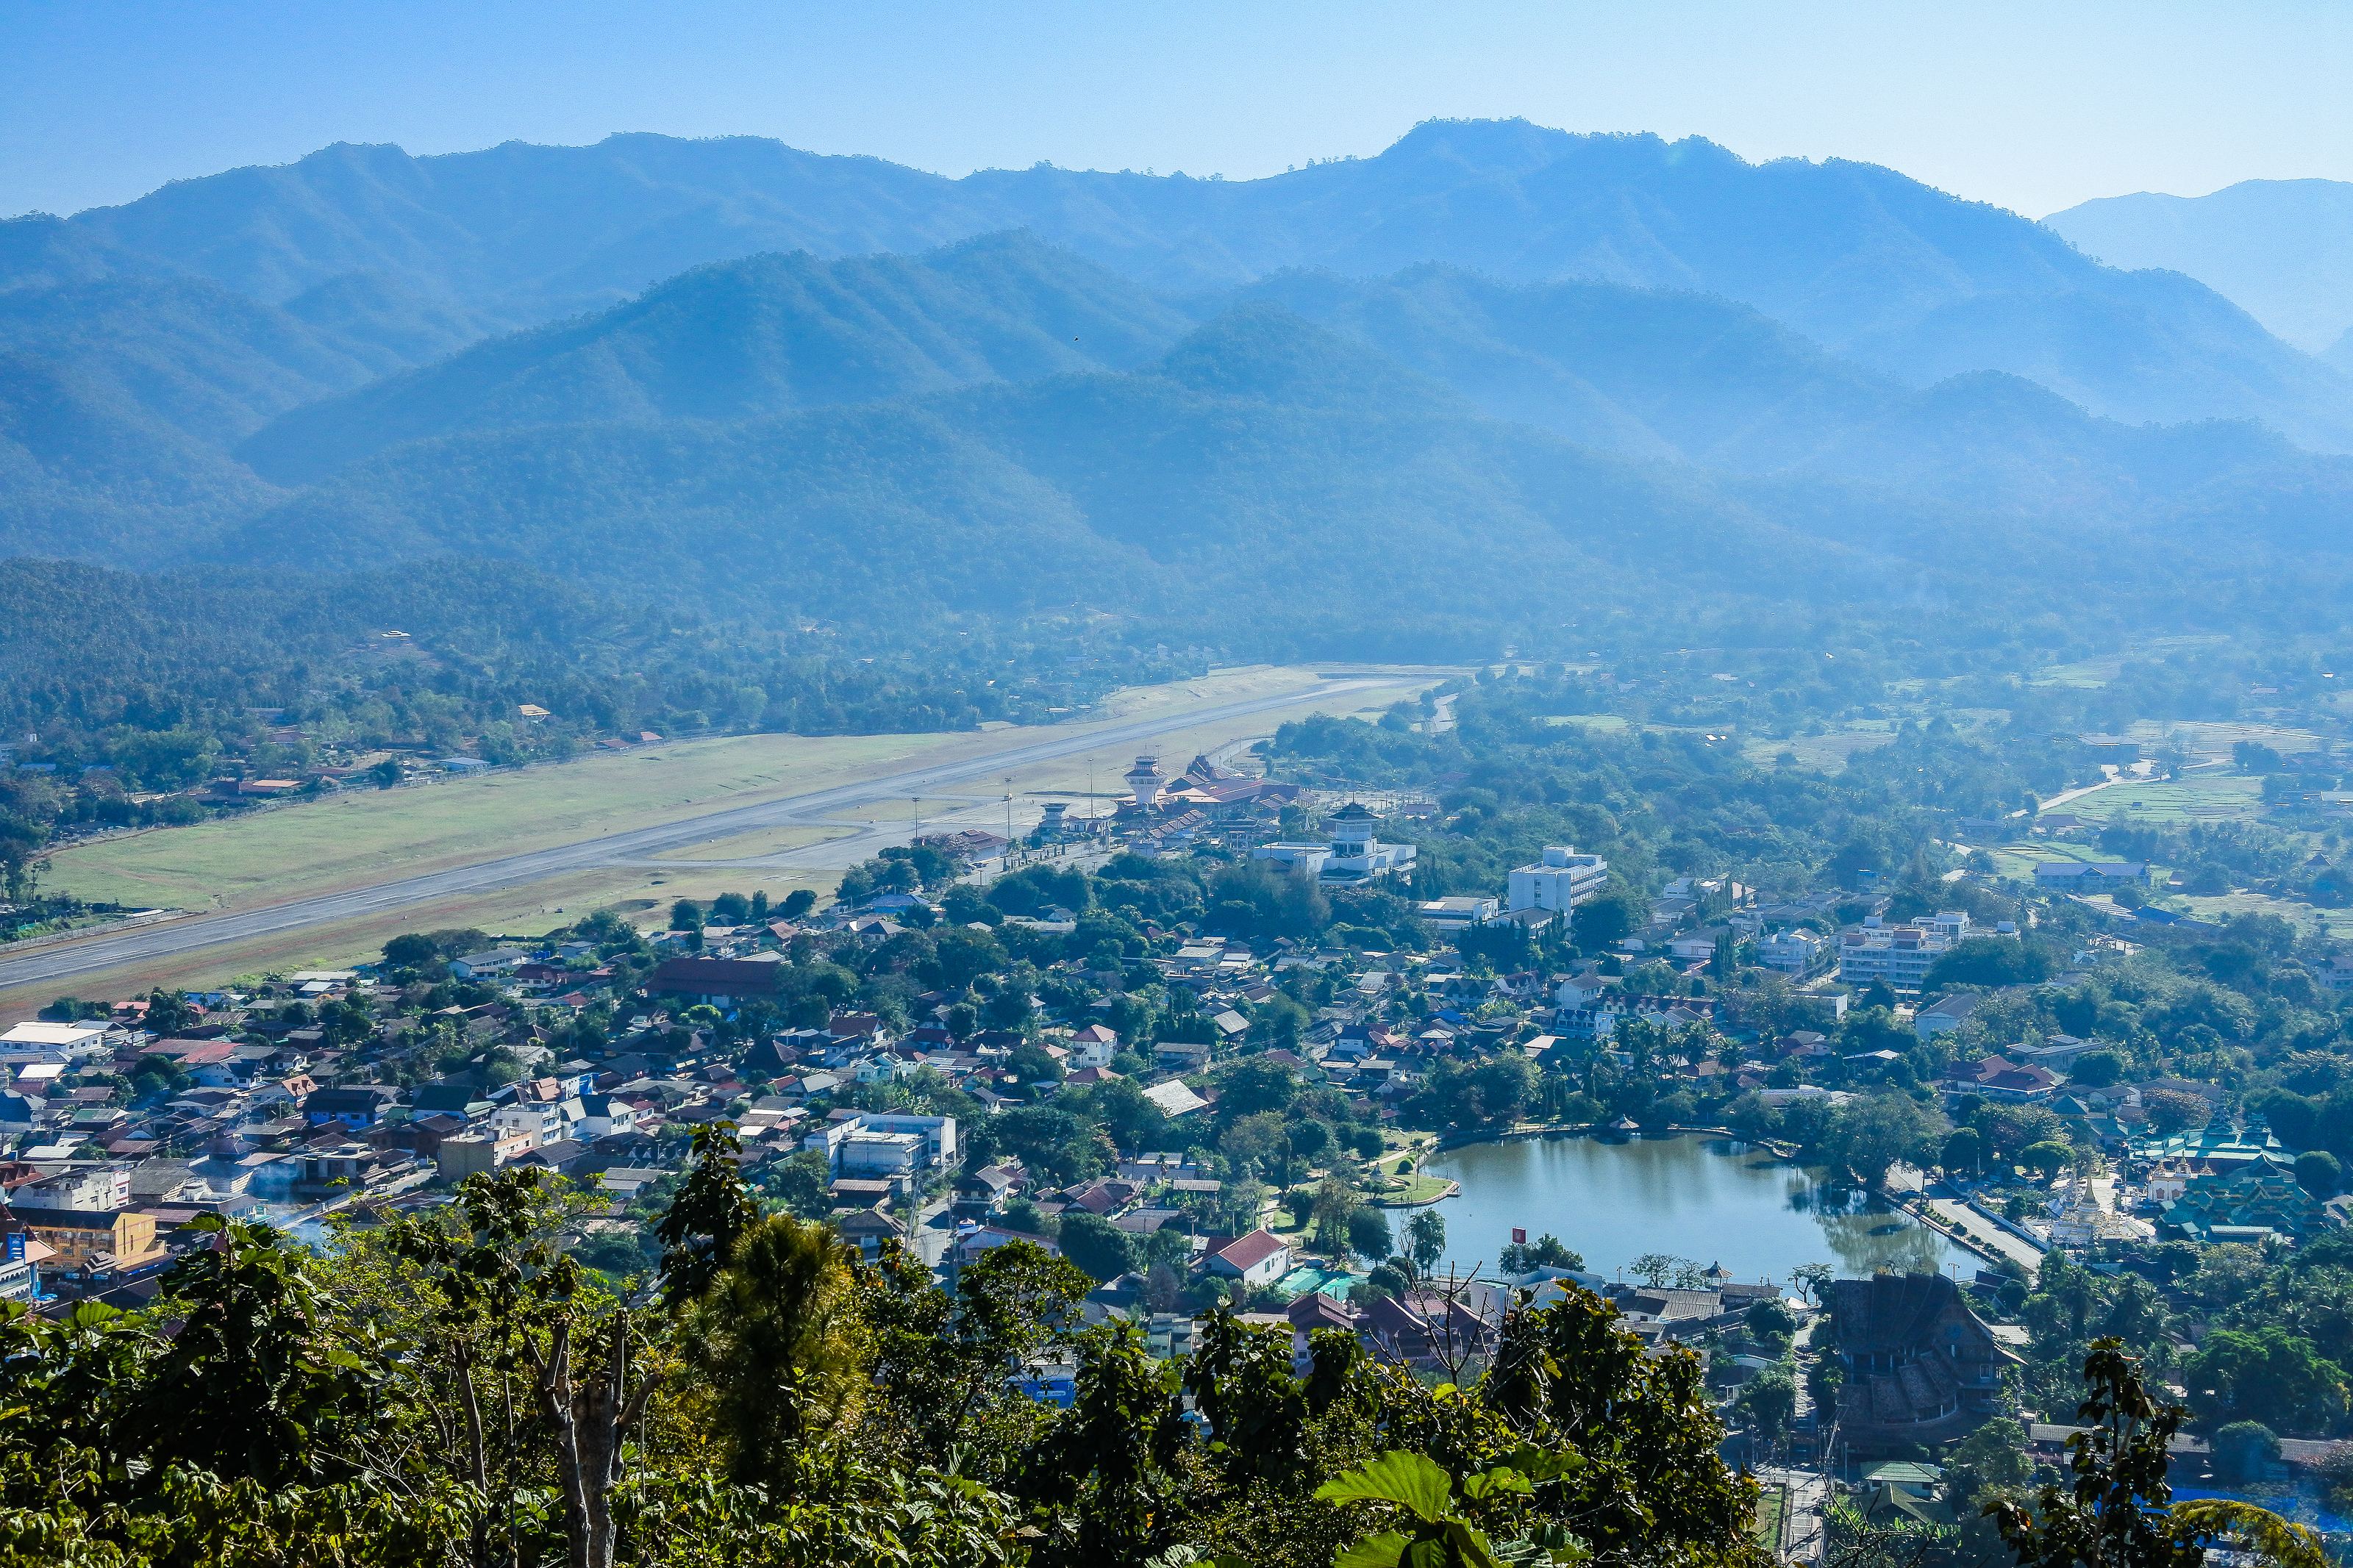
woodland, rural, northern, building, cloud, mountain, view, son, province, white, thailand, landmark, terrain, area, natural, town, tree, thai, community, hong, hilly, field, plant, ground, jungle, mountaintop, region, southeast, forest, city, botany, range, tourism, scenery, house, mae, tourist, grass, construction, land, ridge, village, park, green, wide, nature, countryside, asia, climate, grassland, outdoor, tropical, hill, garden, travel, landscape, territory, mountainous landforms, sky, hill station, mountain range, vegetation, atmospheric phenomenon, wilderness, mount scenery, urban area, alps, metropolitan area, bird's eye view, massif, aerial photography, fell, national park, residential area, valley